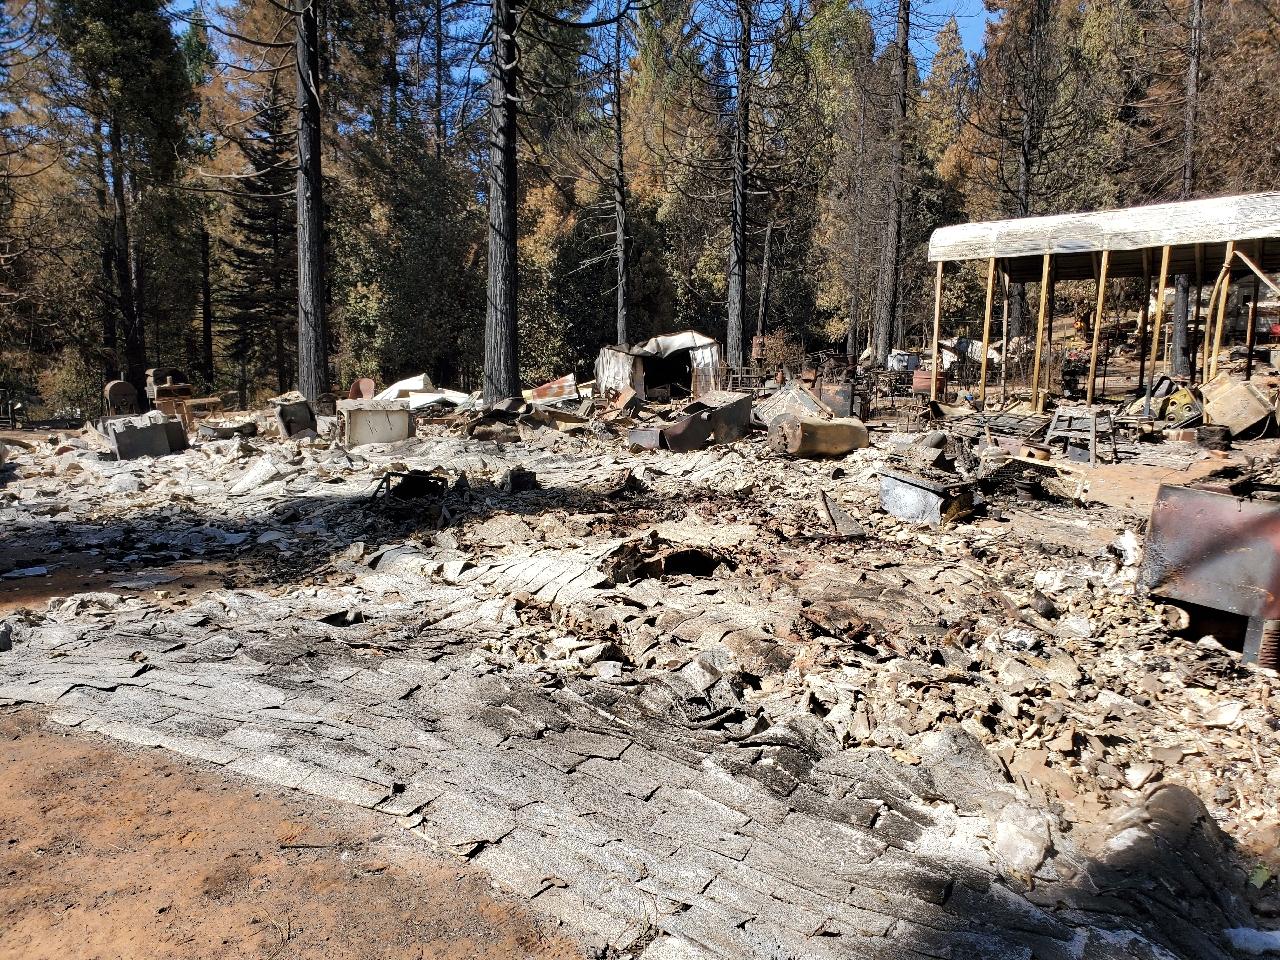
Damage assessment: destroyed